Dilworth Elementary School (Pittsburgh, Pennsylvania)

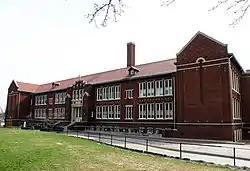

The Dilworth Elementary School in Pittsburgh, Pennsylvania, is a historic school building, completed in April 1915. it is a traditional Magnet school for pre-kindergarten through the fifth grade in the Pittsburgh Public Schools system. It was listed on the National Register of Historic Places in 1986.